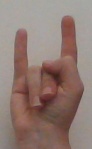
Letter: la